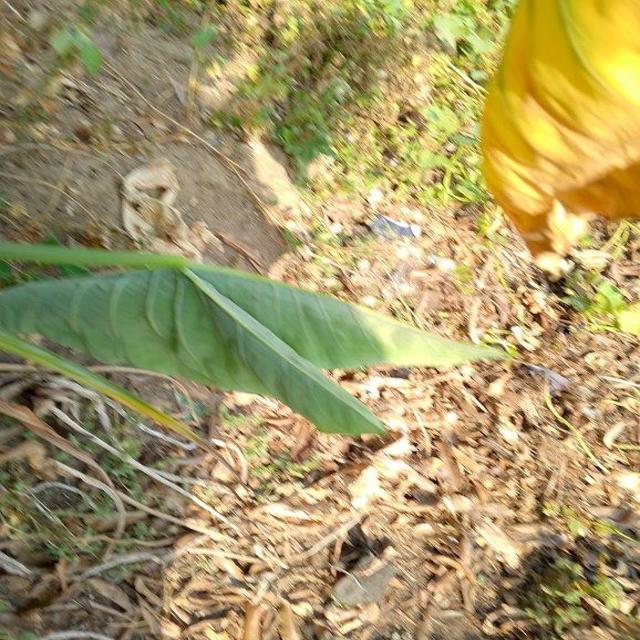
Label: Late_Blight